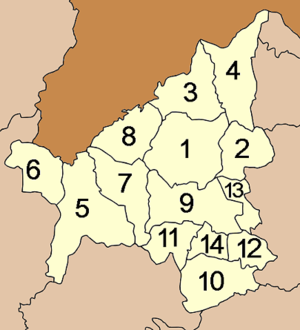
Loei est une province de Thaïlande. Elle est située dans le nord-est du pays. Sa capitale est la ville de Loei.